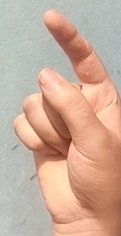
ASL sign: Z